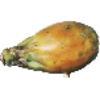
Label: Cactus fruit 1